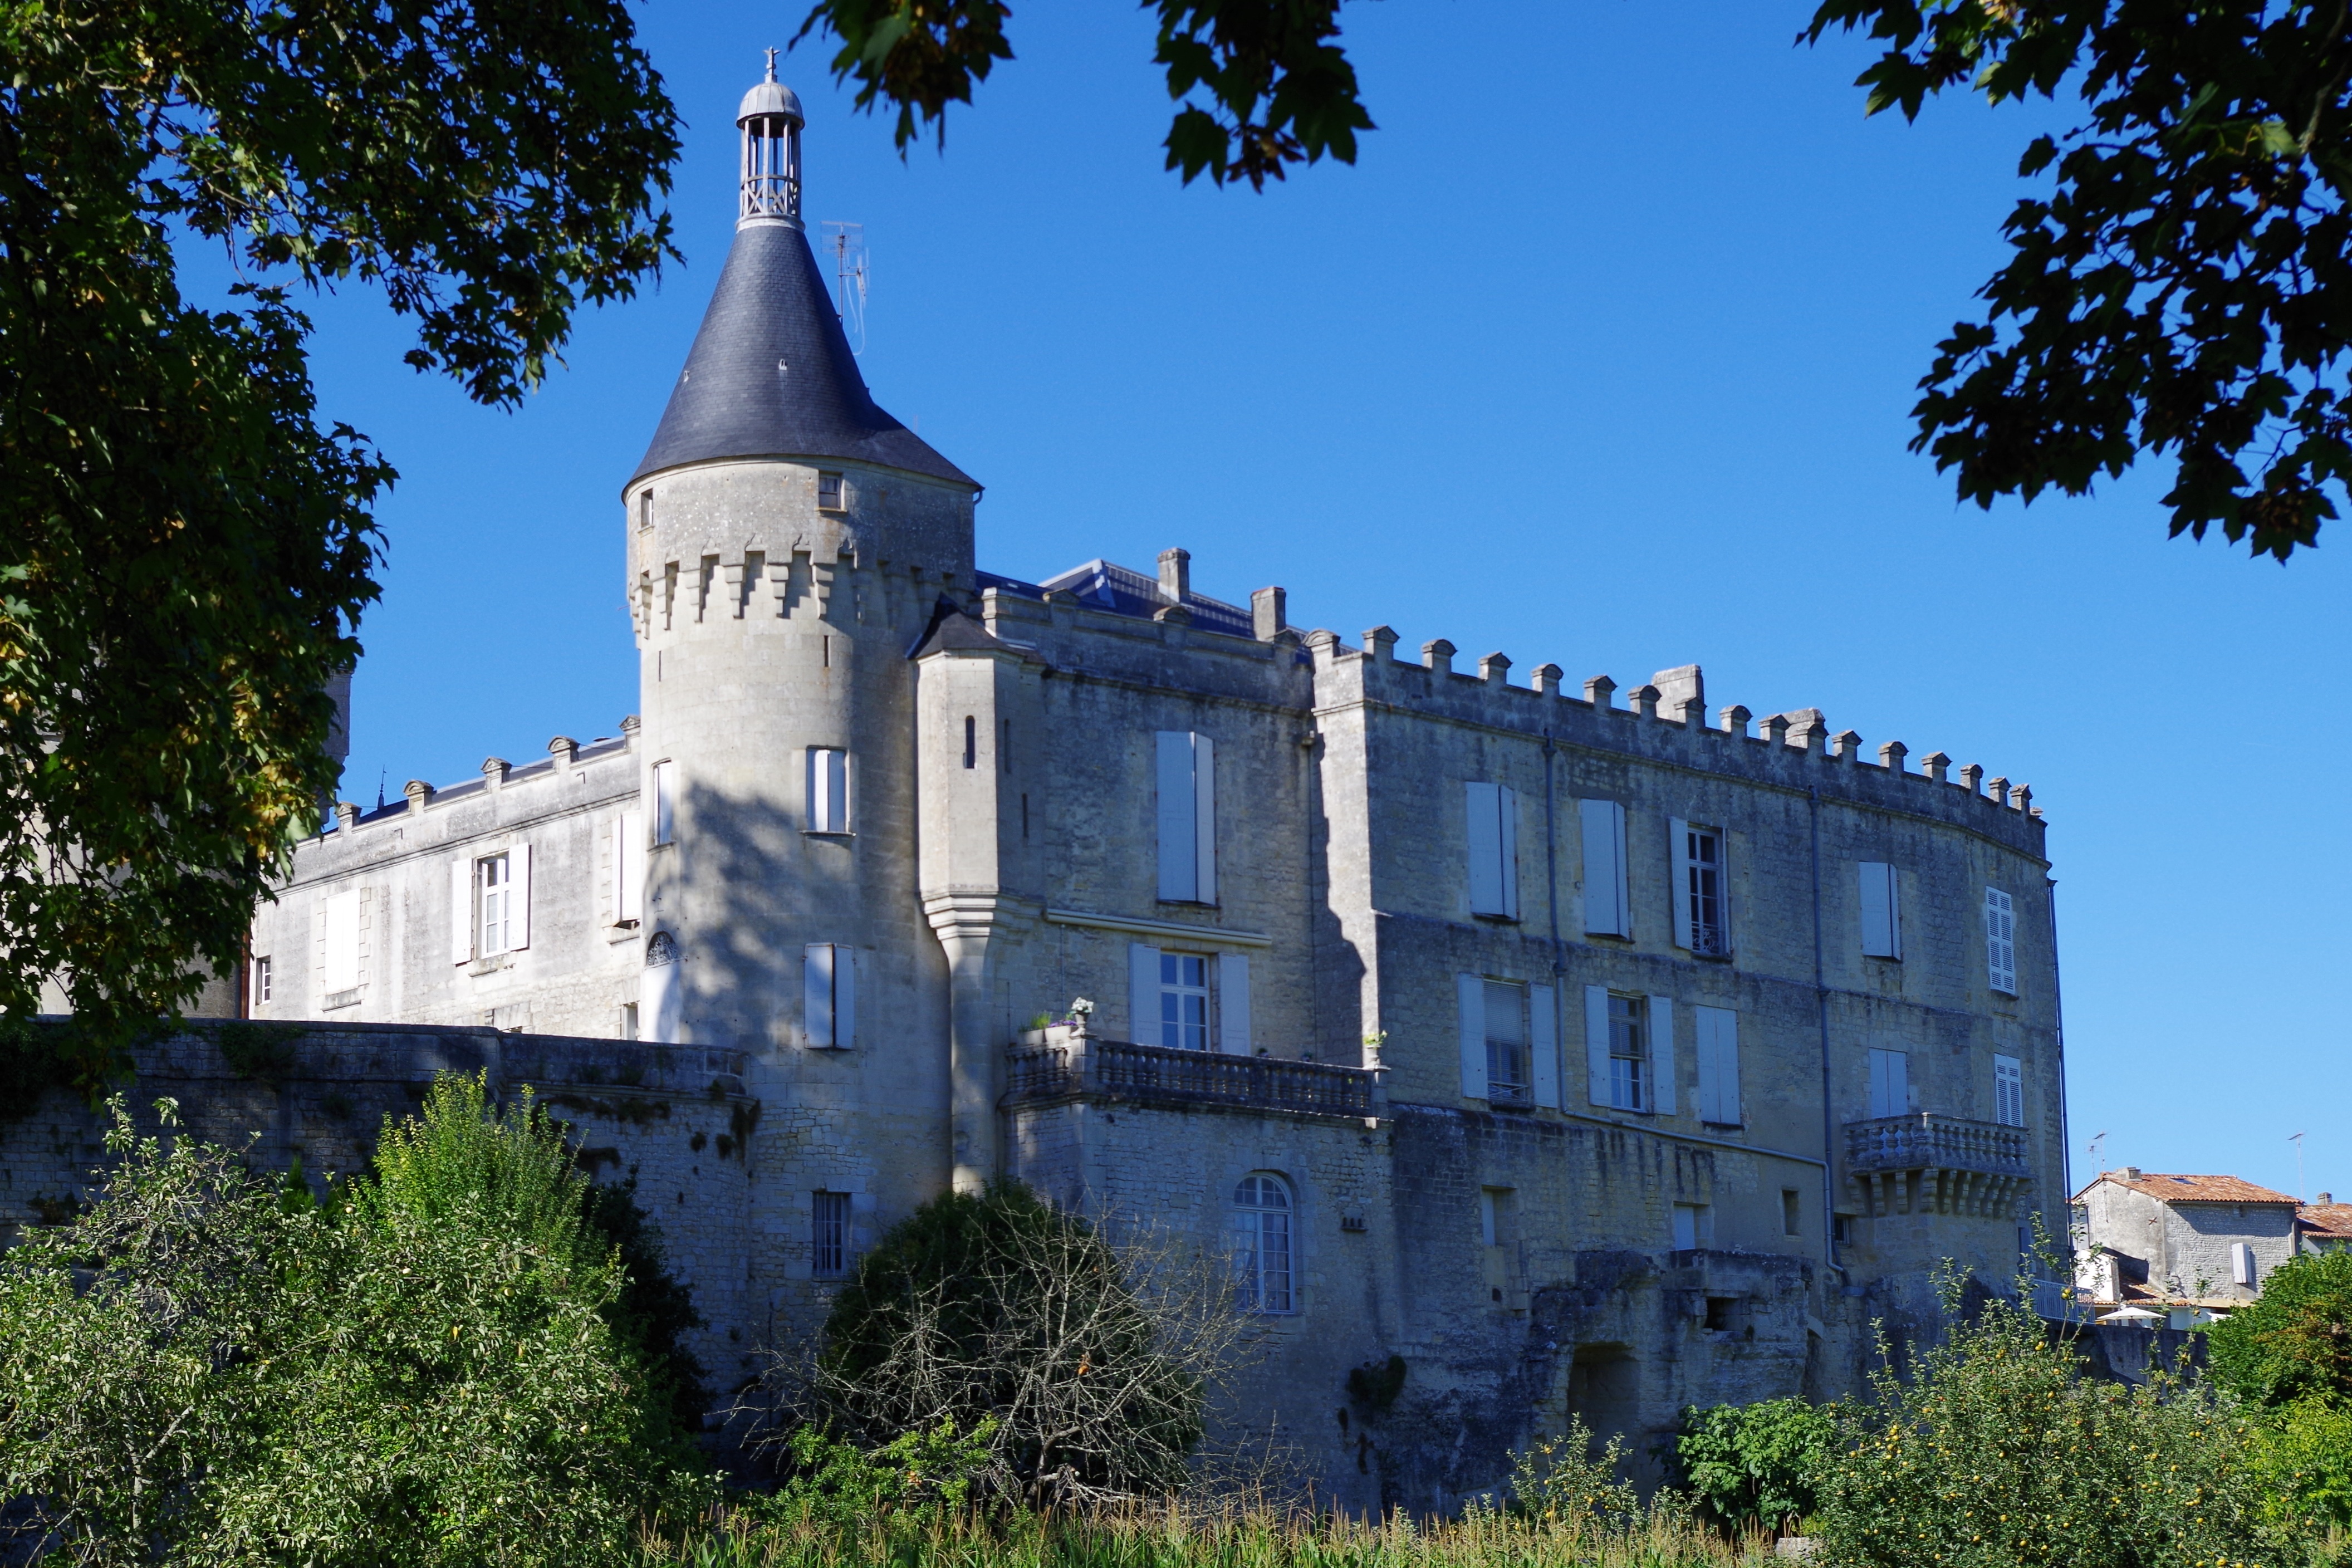
landscape, building, chateau, palace, castle, landmark, fortification, monastery, estate, stately home, historic site, water castle, jonzac